Sáo

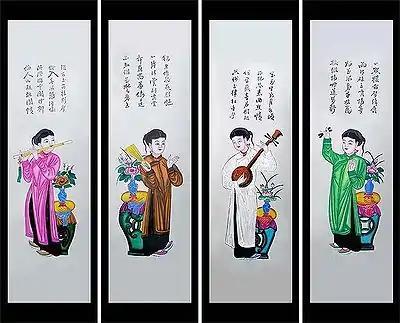
The first girl on the left is playing the flute in the painting Tố nữ

The sáo contains the musical spirit of Vietnamese countryside and its four peaceful seasons. In Vietnam, the people played sáo when resting on the fields or before going to sleep at night. By the end of the 1970s, artists Đinh Thìn and Ngo Nam modernized the sáo by making this 6-finger-hole flute into 10-finger-hole flute, extending its register. Examples of the difference between the two variations of the flute can be heard in Đinh Thìn's "Tiếng gọi mùa xuân" and Mão Mèo's performance of "tình xưa nghĩa cũ".